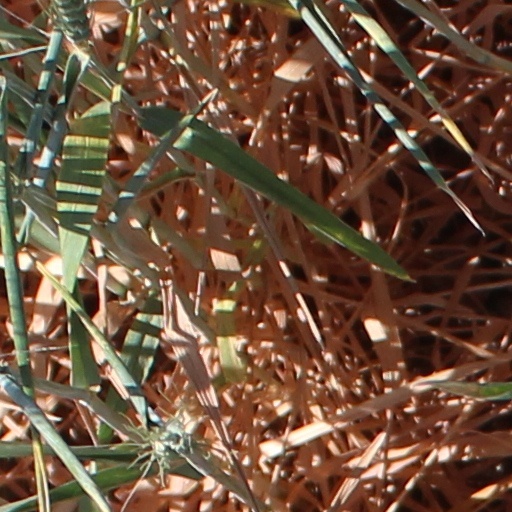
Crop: wheat